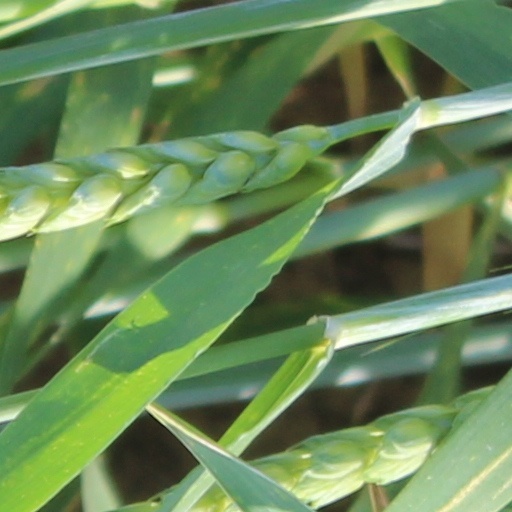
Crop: wheat